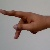
The image shows a hand gesture representing the letter 'P' in Indian Sign Language.